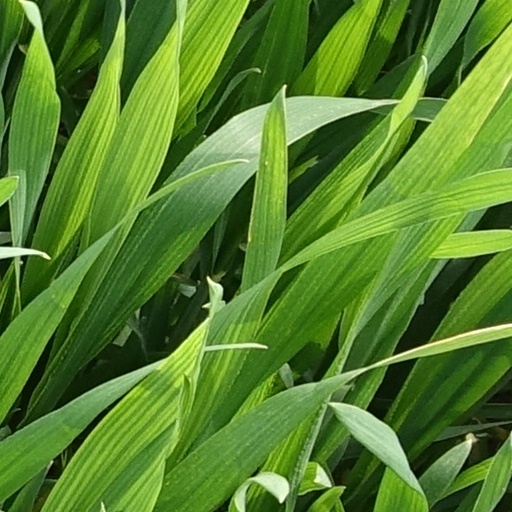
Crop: wheat